Annweiler am Trifels station

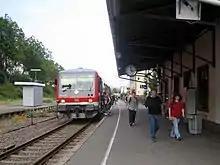
Train to Pirmasens in the station in September 2005

The Landau–Zweibrücken railway formed the continuation of the Germersheim–Landau railway and the Bruhrain Railway (Bruchsal–Germersheim), which is evident in the continuous chainage (kilometre markings). This starts in the middle of the Rhine Bridge, Germersheim. In the 1897 timetable, for example, thorough journeys from Zweibrücken via Annweiler and Landau to Germersheim are listed. At the end of the 1930s, there were continuous passenger services from Saarbrücken to Germersheim and Bruchsal. From 1938, it ran to the east towards Winden, Wörth and Karlsruhe; this continued in the Second World War.